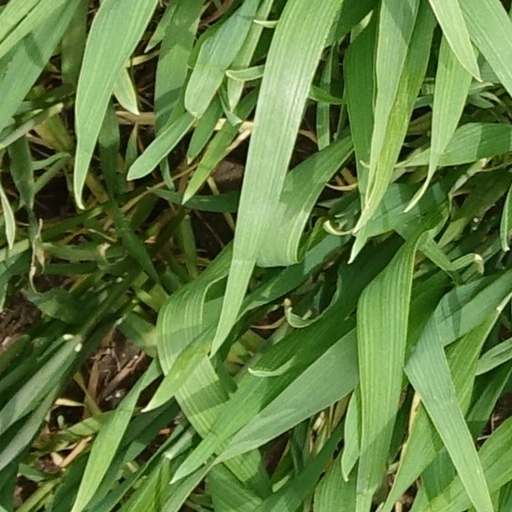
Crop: wheat